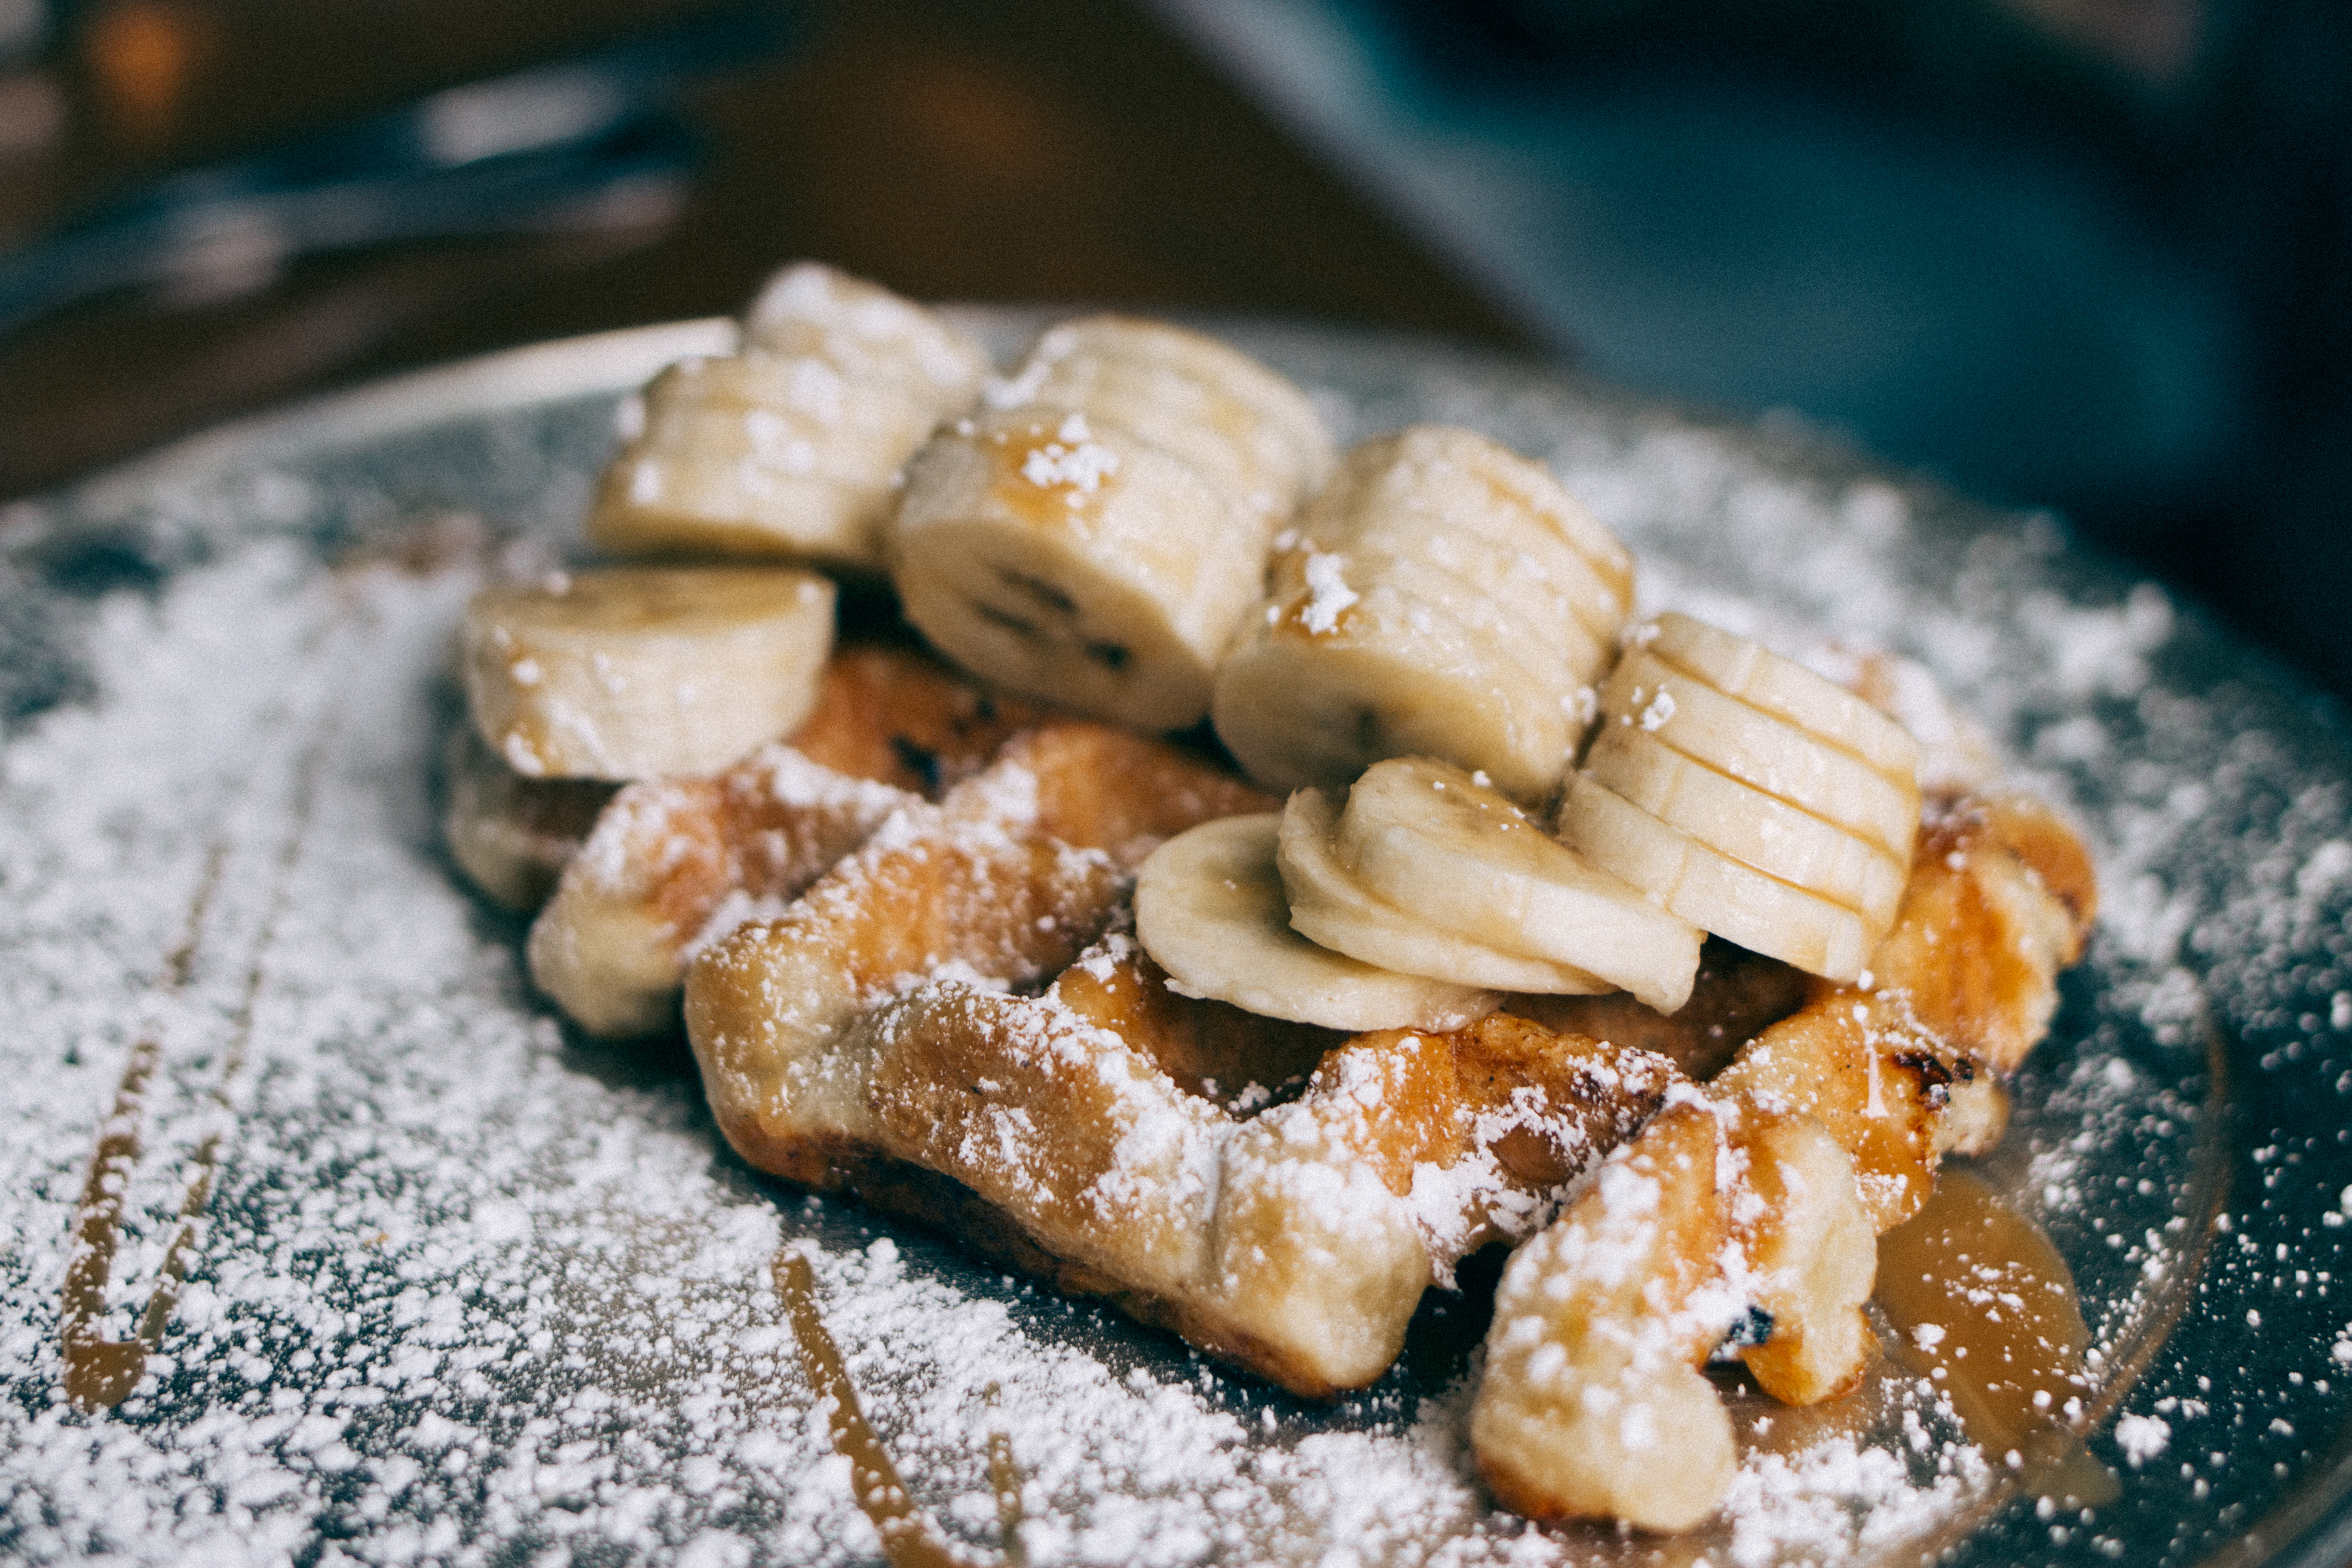
fruit, dish, meal, food, produce, plate, breakfast, waffle, meat, cuisine, slice, powdered sugar, icing sugar, bananas, edible